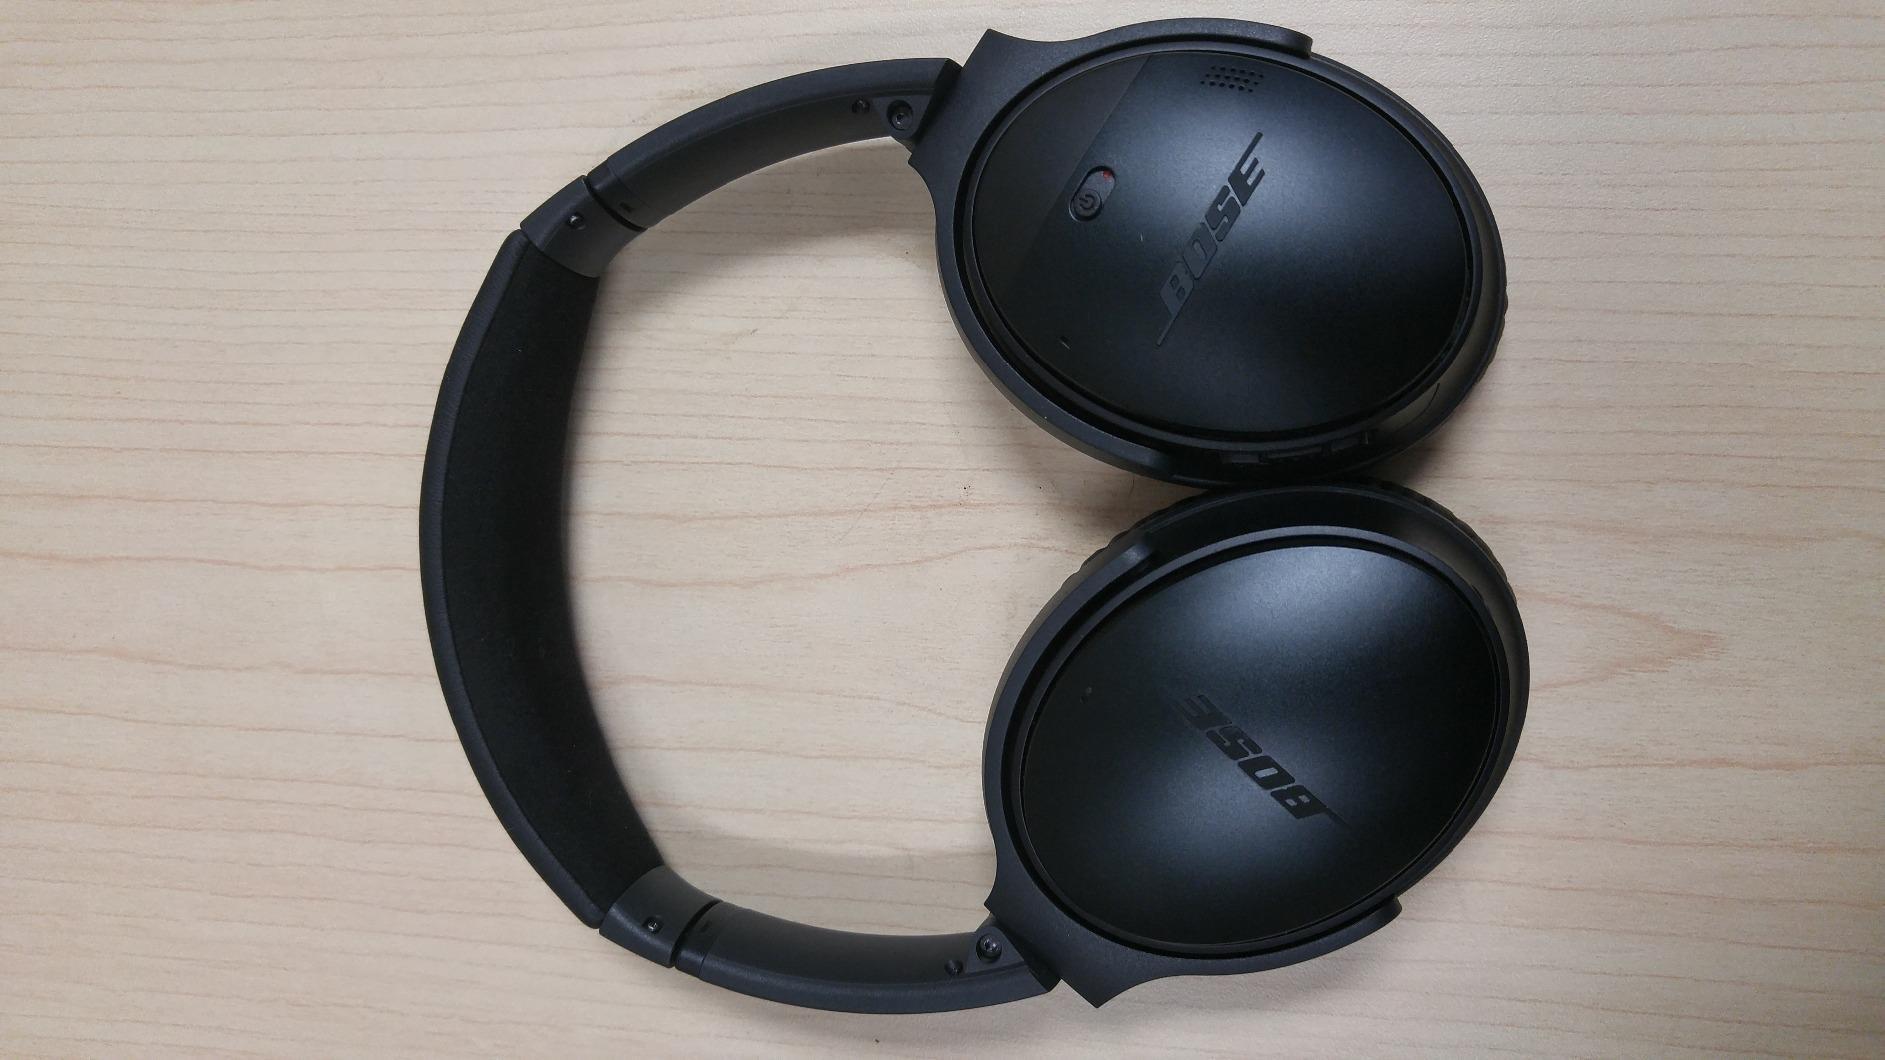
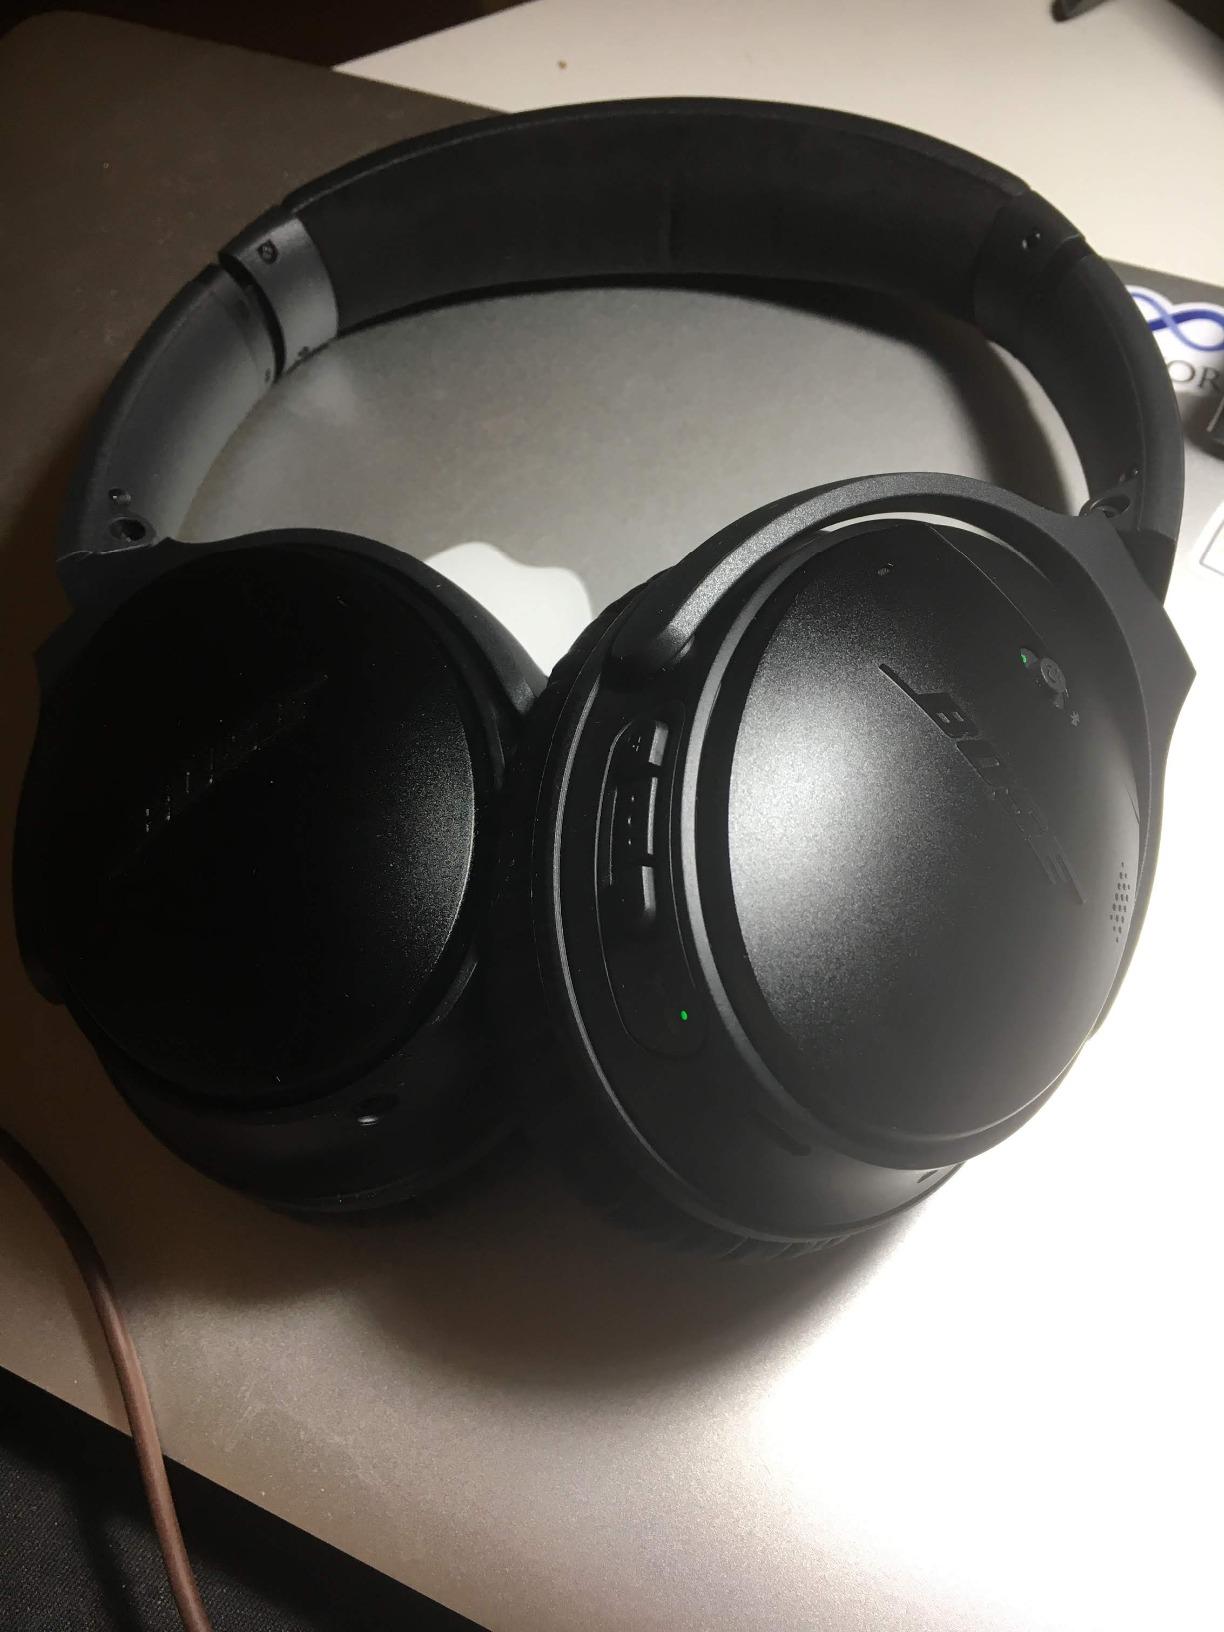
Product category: headphones
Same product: yes